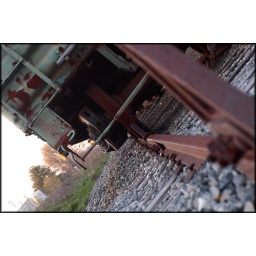
Random abandoned train cars in Rhode Island